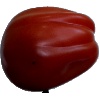
Label: Tomato Heart 1